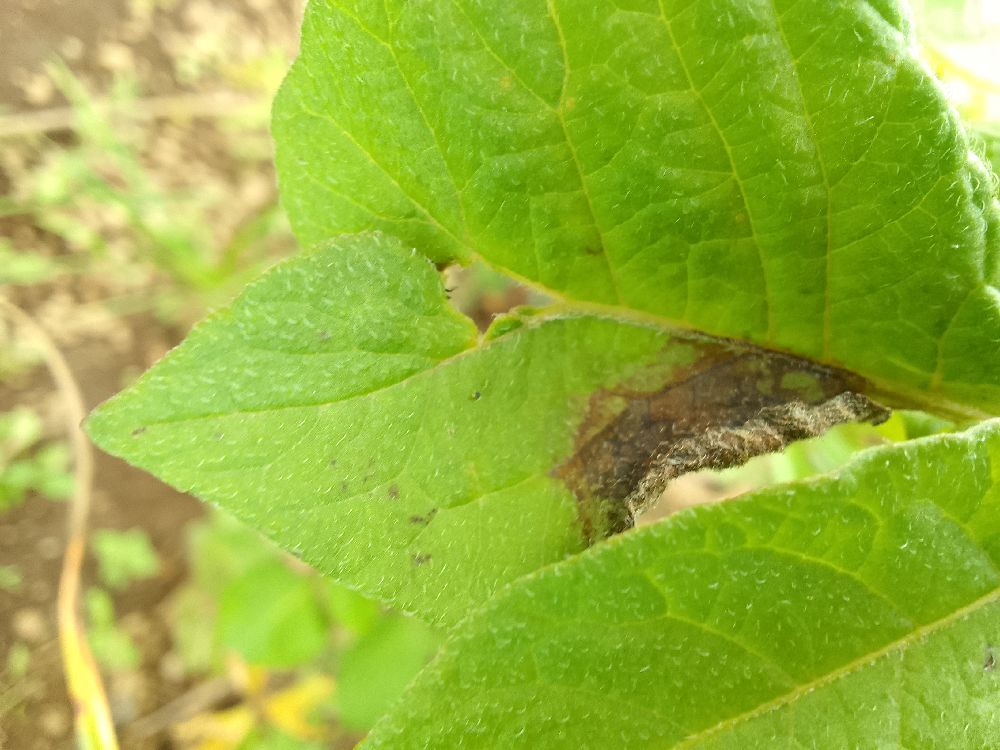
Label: Late blight